Souain-Perthes-lès-Hurlus

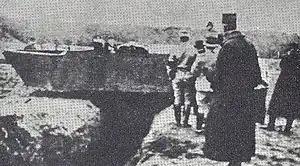
French armoured Baby Holt experiment at Souain, 9 December 1915.

Souain-Perthes-lès-Hurlus is a commune in the Marne department in north-eastern France.